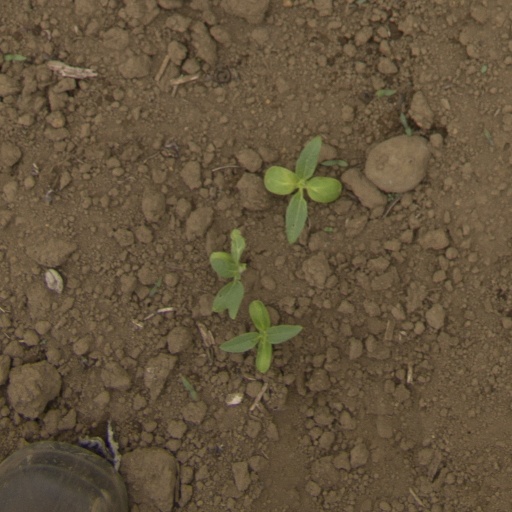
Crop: Jerusalem artichoke